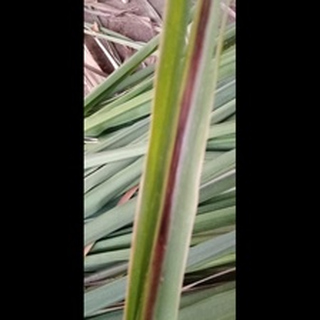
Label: sugarcane_red_rot